2023 Korean Series

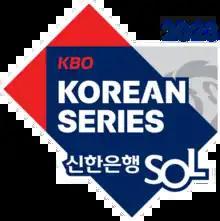

The 2023 Korean Series (known as "2023 Shinhan Bank SOL Korean Series" for sponsorship reasons) was the championship series of the 2023 KBO League season. The series started on November 7 and ended on November 13.